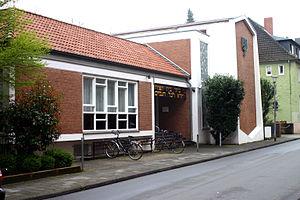
L'histoire des Juifs à Münster remonte à plus de 800 ans, ce qui en fait une des plus anciennes communauté du Nord-Ouest de l'Allemagne